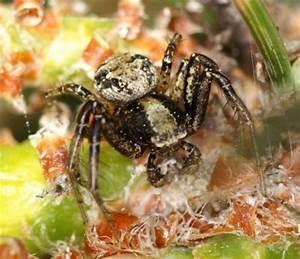
spider